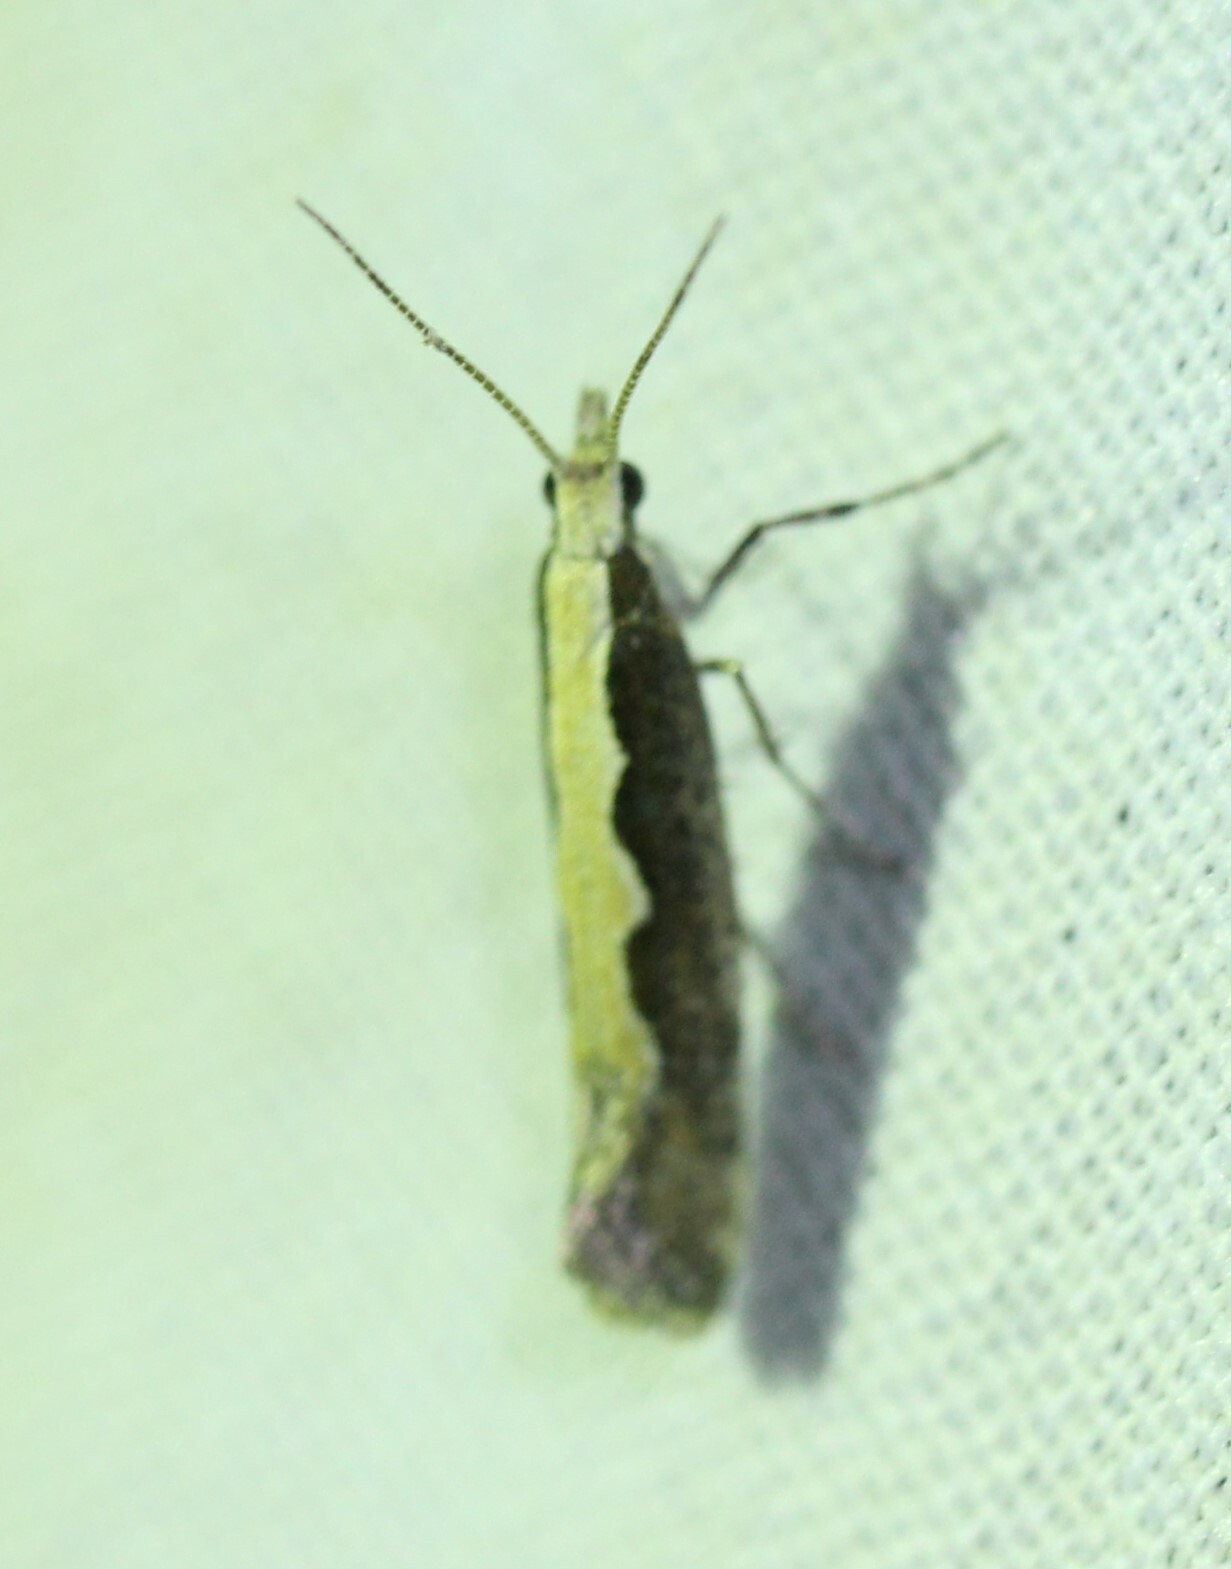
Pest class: diamondback_moth